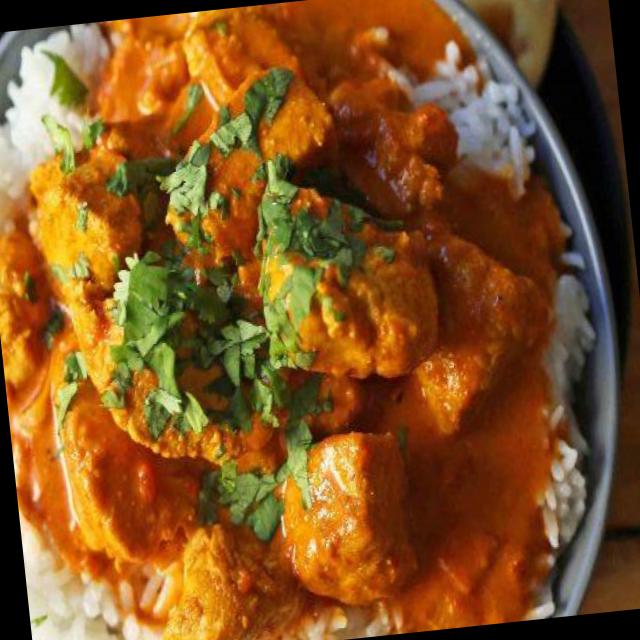
Dish: chicken_curry